The Fountain of Life (painting)

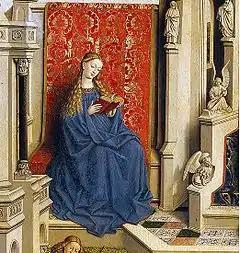
Detail showing the Virgin Mary

The Fountain of Life or The Fountain of Grace and the Triumph of the Church over the Synagogue are names given to an oil on panel painting completed c 1432. For most of its history the painting has been in Spain, latterly in the Museo del Prado which recently featured it in a special exhibition. Stylistically and thematically, the painting is related to the work of Jan van Eyck, but it is unsigned and there have been competing theories as to whether it is by van Eyck himself.